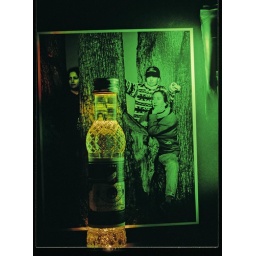
A B&amp;amp;W print of a portrait taken of 3 women inside a tree in Vancouver's Vanier Park. Just green gels